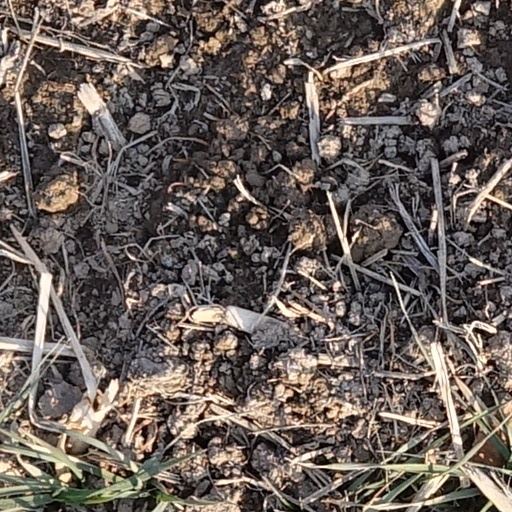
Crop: wheat